Athol Smith

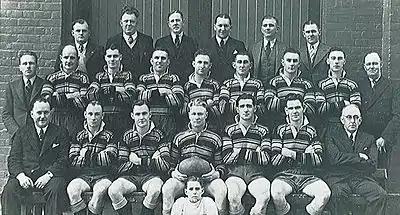
Balmain Premiers 1939 - Smith 1st row 2nd from right

Smith played seven seasons for the Balmain club between 1939 and 1945. He was a dual premiership winner with the Tigers, winning both the 1939 and the 1944 grand finals with them.